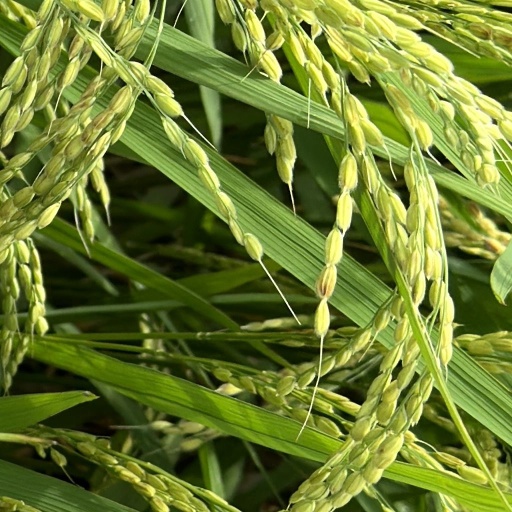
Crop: rice